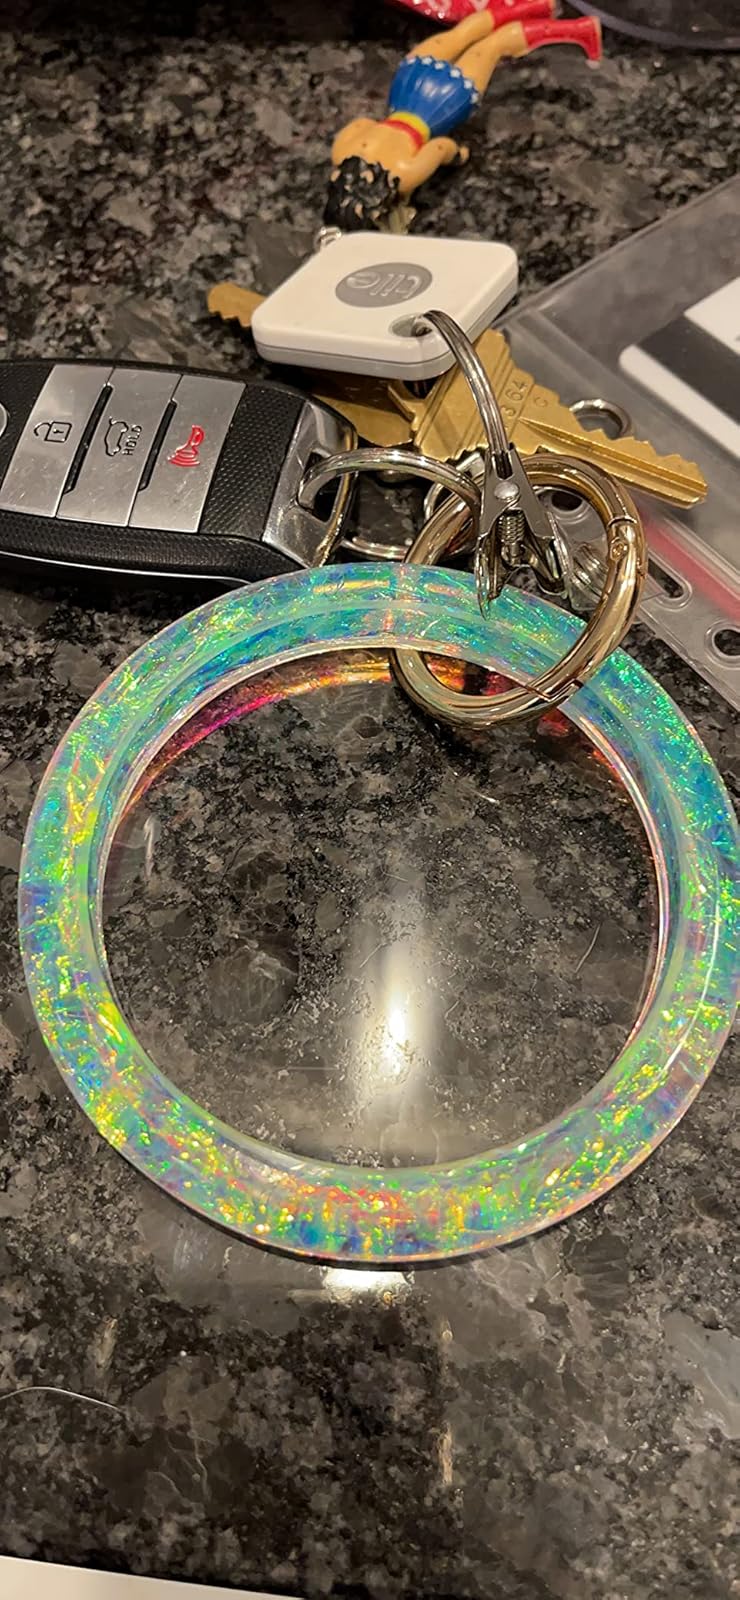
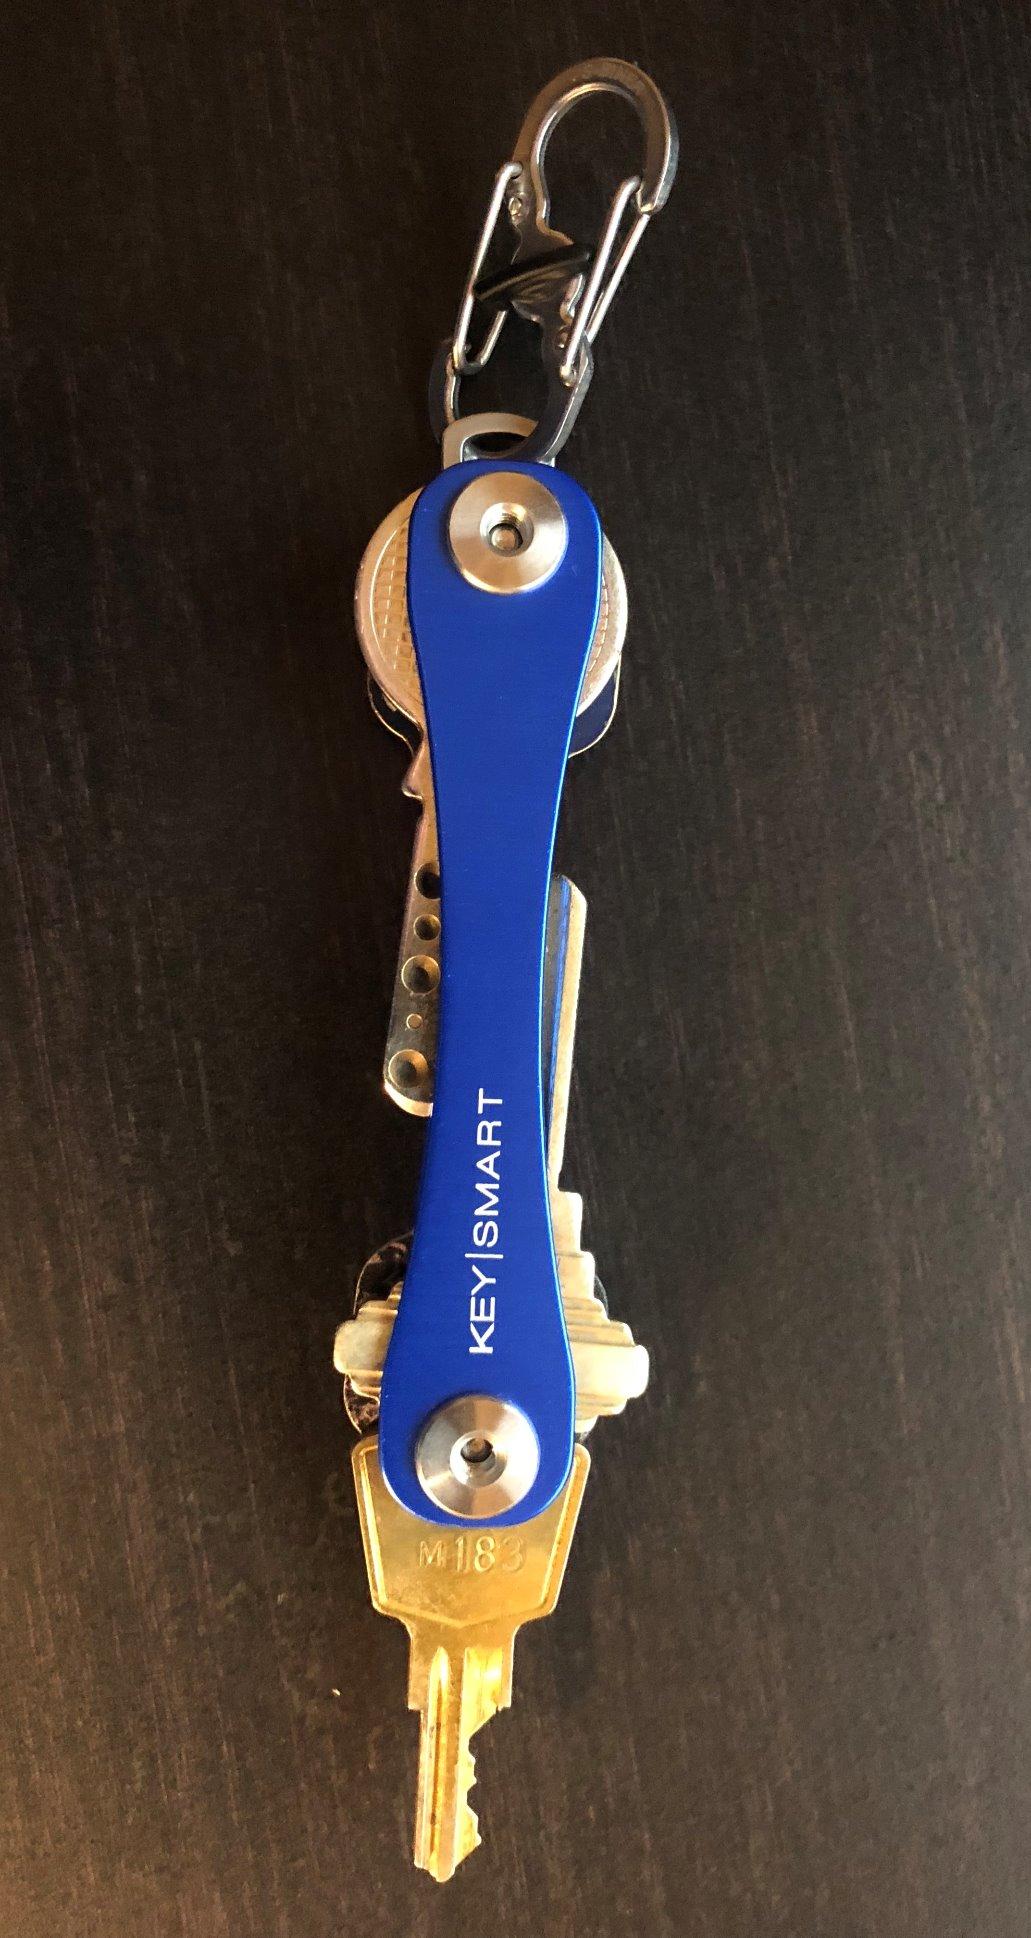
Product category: accessories_keychain
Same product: no